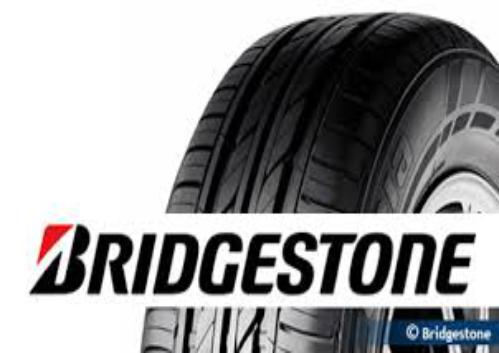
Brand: Bridgestone
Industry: Transportation